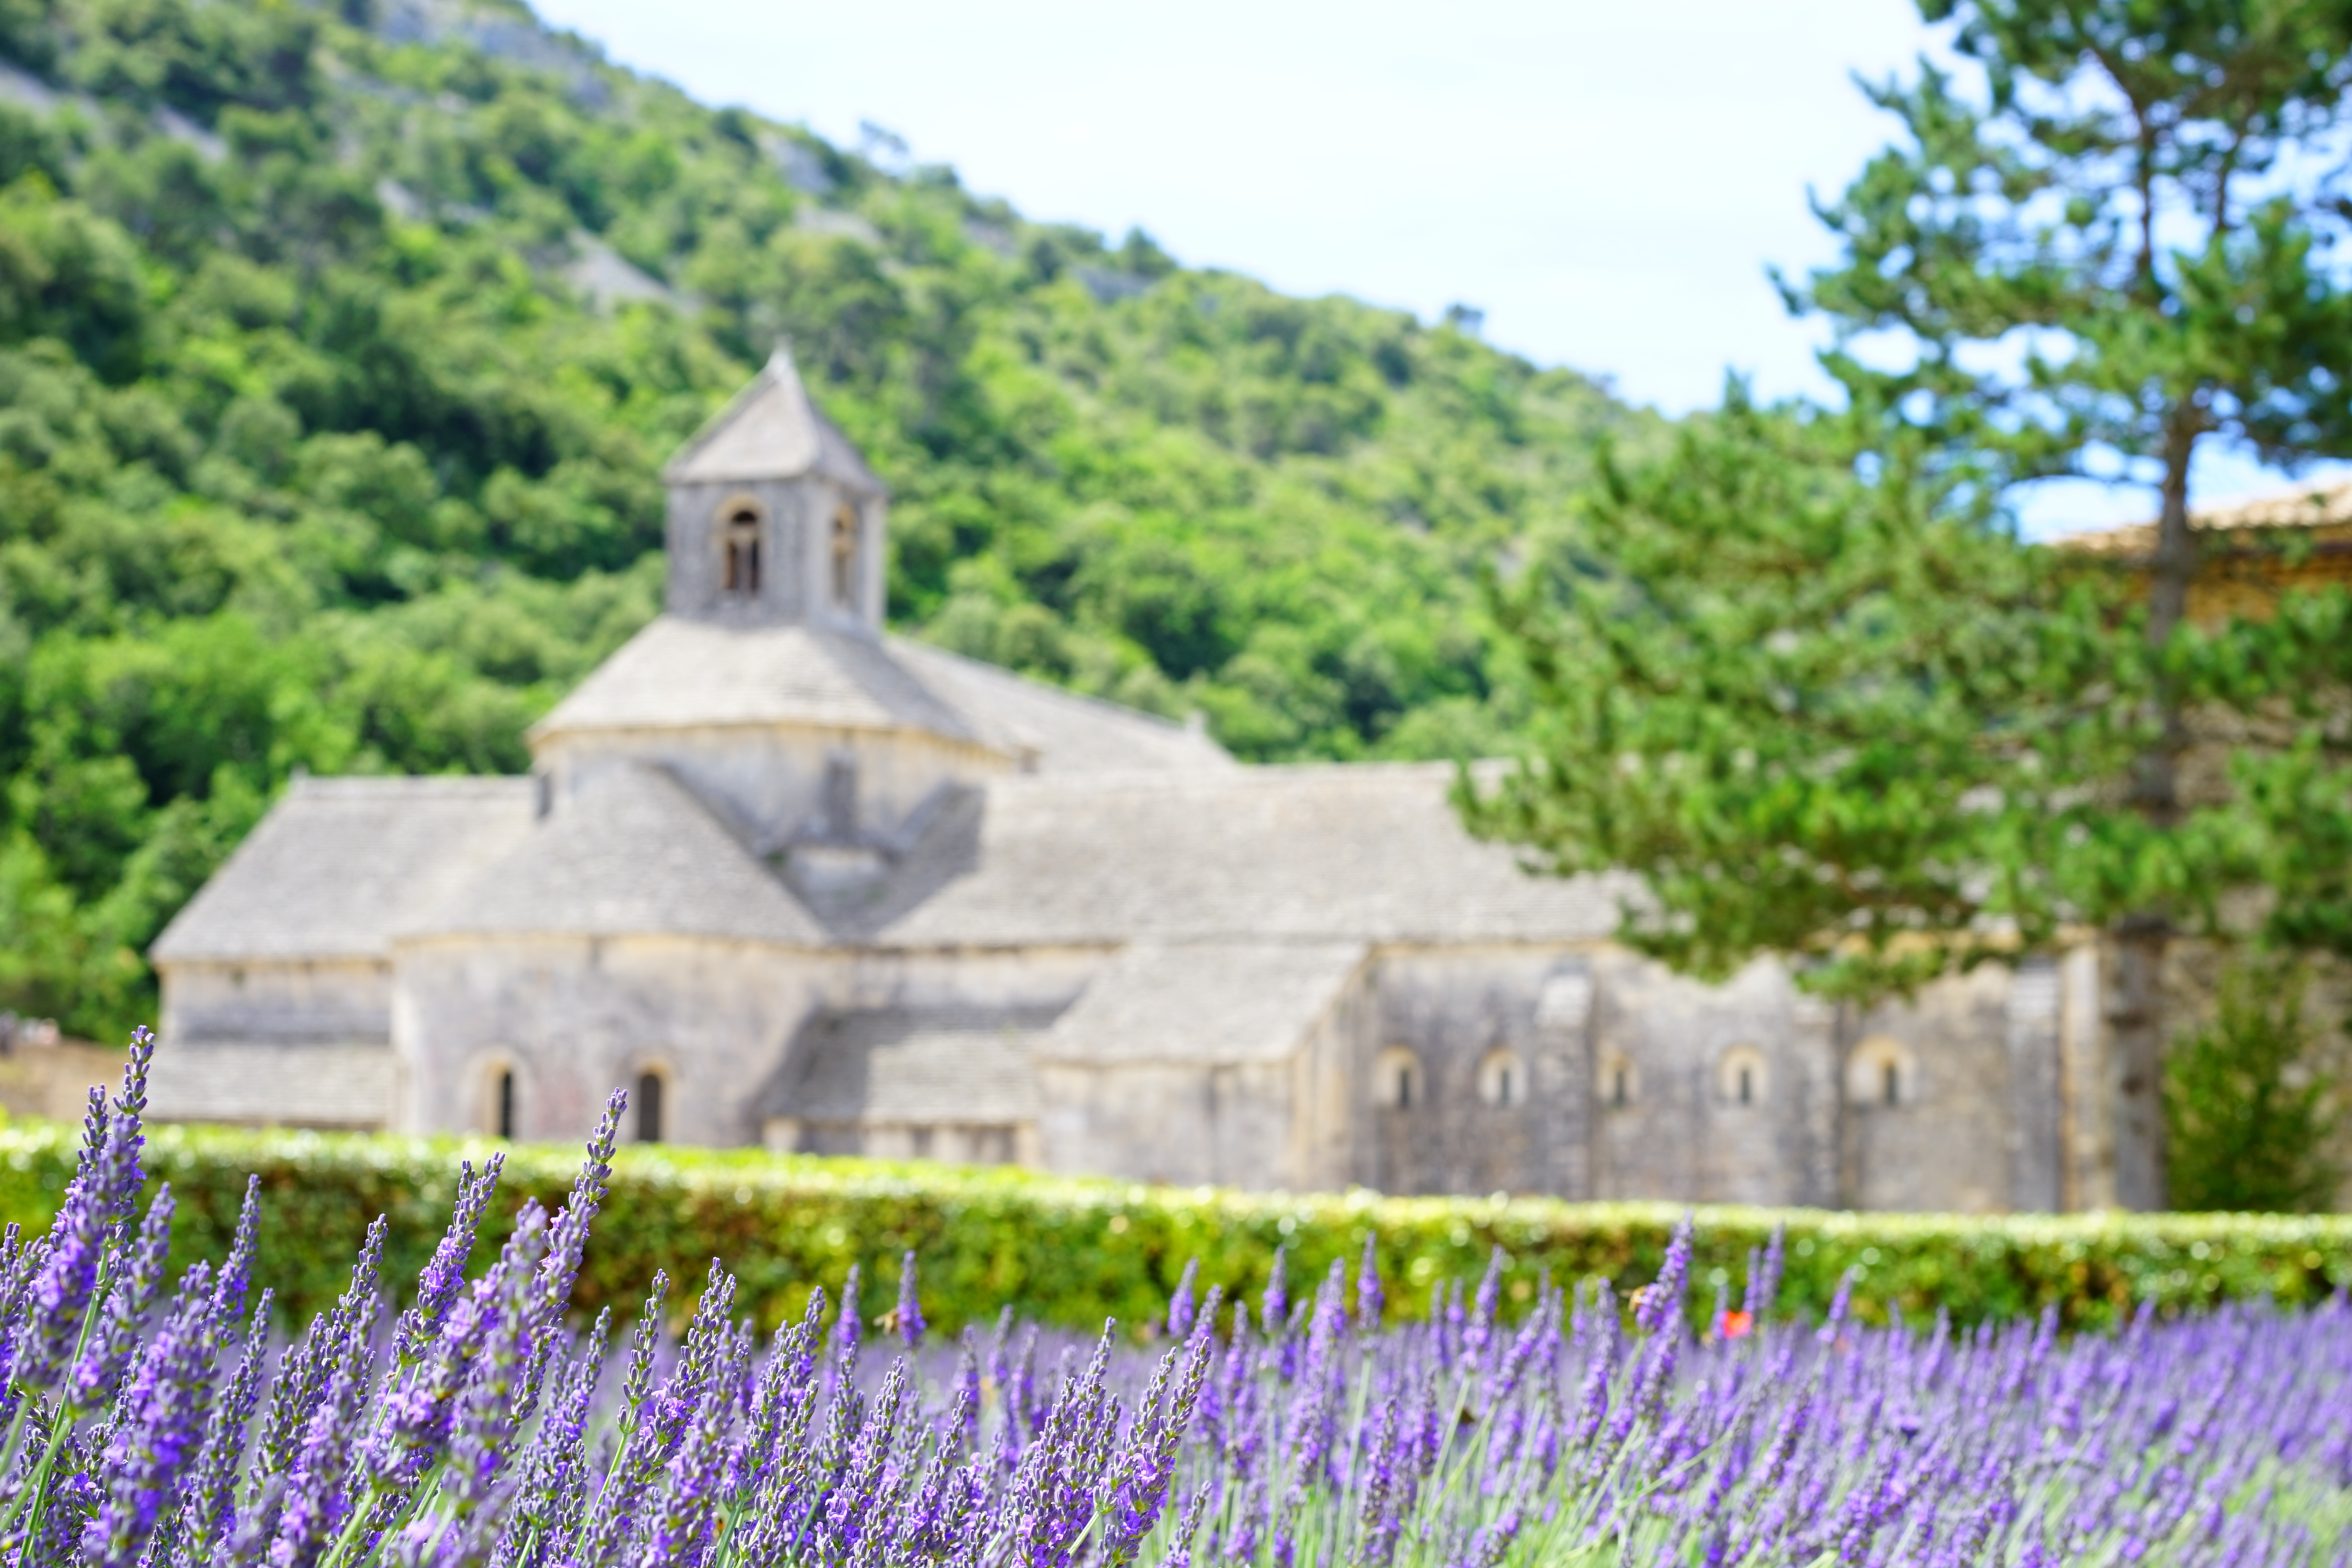
nature, architecture, plant, field, farm, lawn, meadow, flower, purple, building, summer, france, aroma, green, herb, crop, botany, blue, church, agriculture, garden, flora, lavender, flowers, wild plant, french, bed, petals, decorative, violet, monastery, lavender field, provence, abbey, estate, fragrant, herbs, flower meadow, fragrance, aromatic, vaucluse, medicinal plant, rural area, inflorescence, summer flowers, garden flowers, cottage garden, gordes, flowering plant, lamiaceae, department of vaucluse, lavender blossom, lavender flowers, lavender cultivation, wildblue, true lavender, narrow leaf lavender, lavandula angustifolia, lavandula officinalis, lavandula vera, scented plant, homeopathy, lavender meadow, lavendula, abbaye de's nanque, notre dame de's nanque, the order of cistercians, cistercian monks, s nanque abbey, zisterzienser, abbey church, bistum avignon, land plant